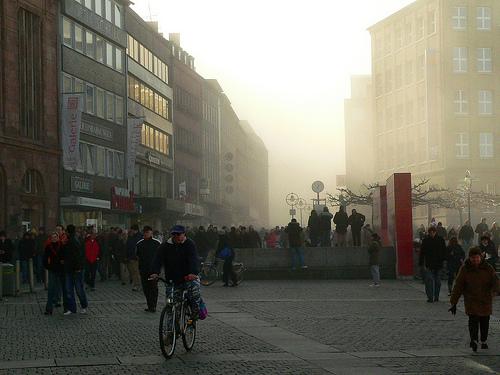
Weather: foggy or hazy